Martin M. Bates Farmstead

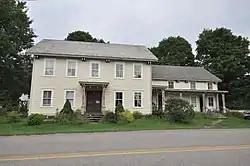

The Martin M. Bates Farmstead is a historic farm property on Huntington Road in Richmond, Vermont. Farmed since the 1790s, the property is now a well-preserved example of a mid-19th century dairy farm, with a fine Italianate farmhouse. The property was listed on the National Register of Historic Places in 1991.